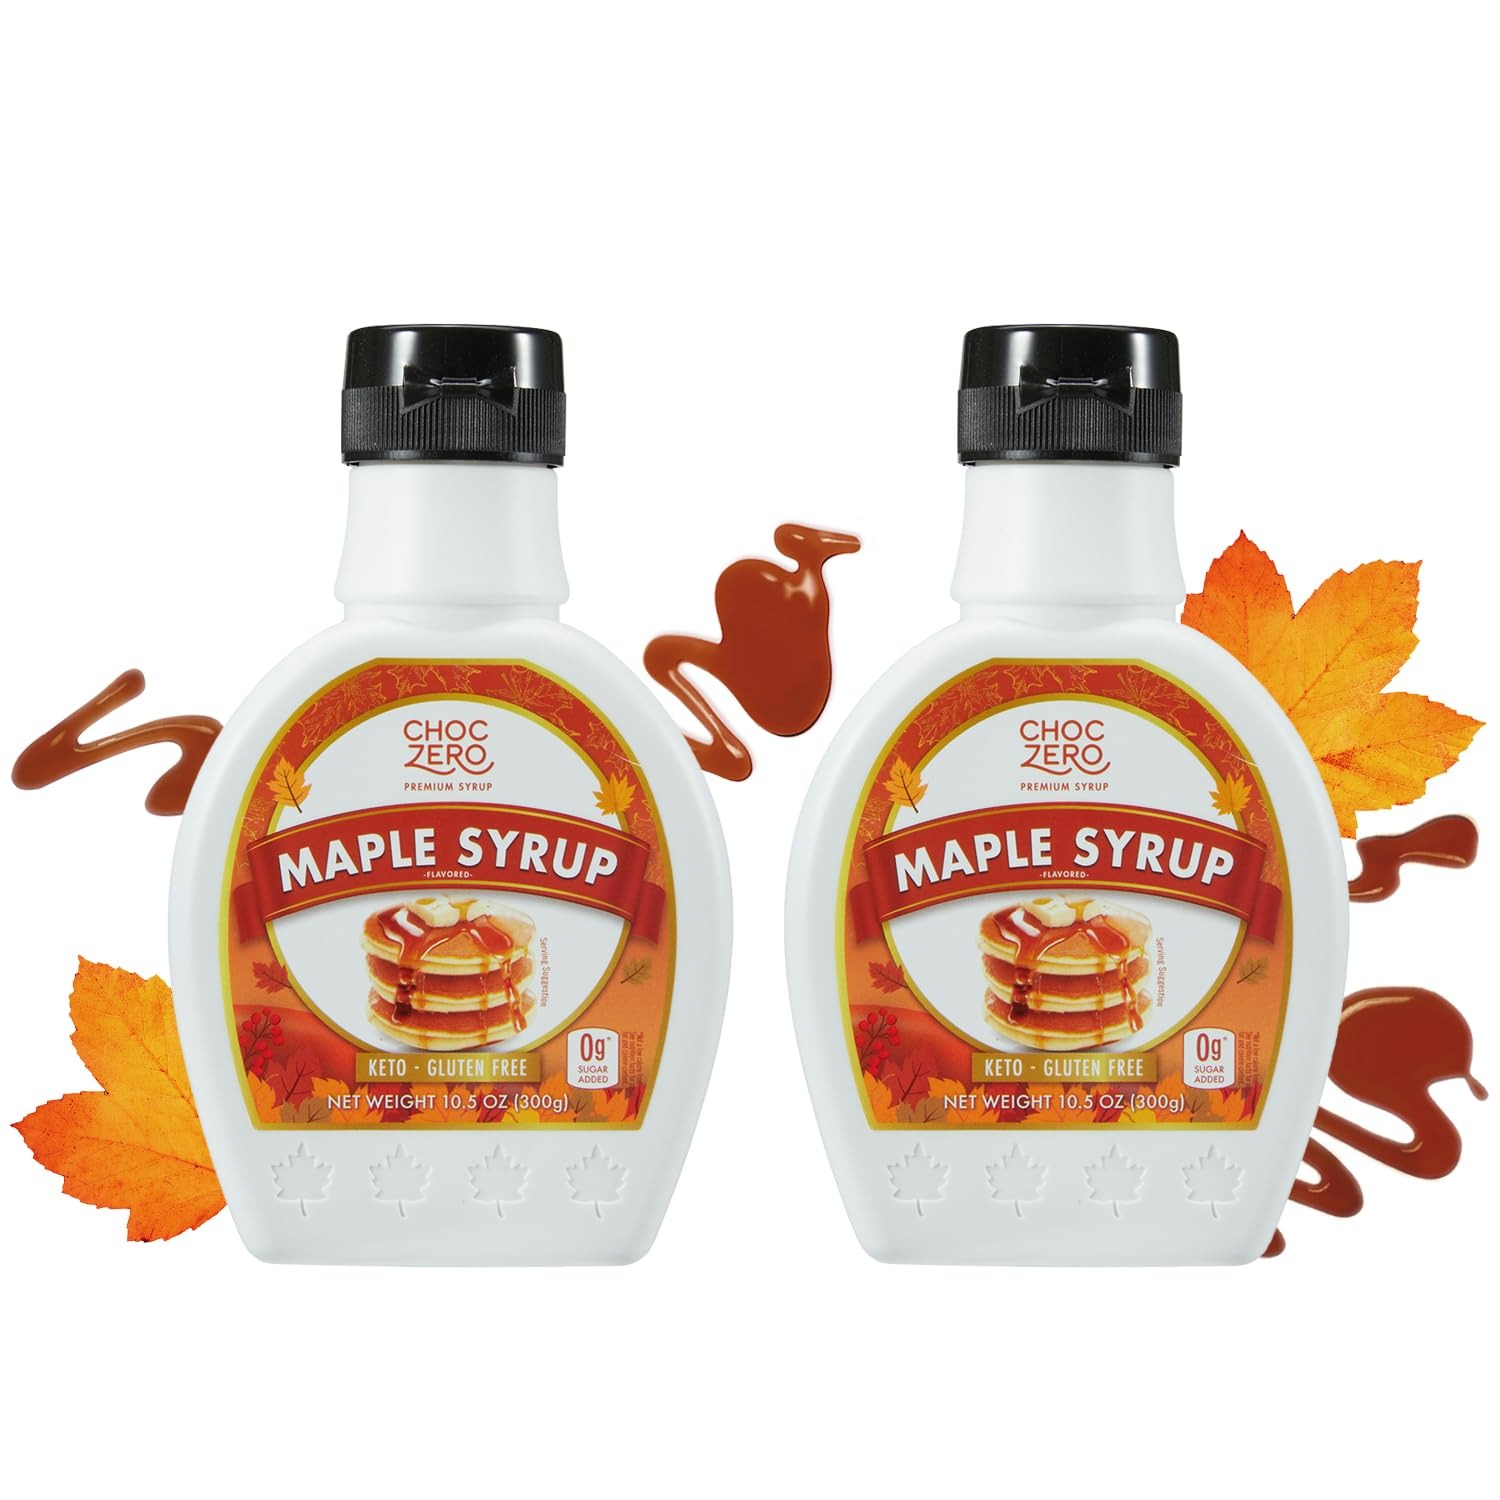
Item Name: ChocZero Maple Syrup - Sugar Free, Low Carb, Sugar Alcohol Free, Gluten Free, No Preservatives, Non-GMO Dessert and Breakfast Topping Syrup - 2 10.5 Ounce Bottles
Bullet Point 1: Sweetened exlusively with monk fruit, no sugar alcohols or artifical sweeteners
Bullet Point 2: Vegan, gluten free, low carb and keto friendly
Bullet Point 3: Only 1g net carbs per serving with 15g of fiber
Bullet Point 4: Thick and smooth like the real thing. Our original recipe maple syrup is great for pancakes, waffles, sweet & savory treats
Bullet Point 5: Two 10.5 ounce bottles
Product Description: The ONLY sugar free maple syrup on the market without sugar or sugar alcohols! We use monk fruit, a low glycemic index natural sugar replacement. No preservatives: we don't use water to dilute our syrup. This also means they're THICK and RICH! Great for using on your breakfast foods, desserts, or warm beverages.Low carb, GMO free, all natural.
Value: 21.0
Unit: Ounce

Price: 7.99